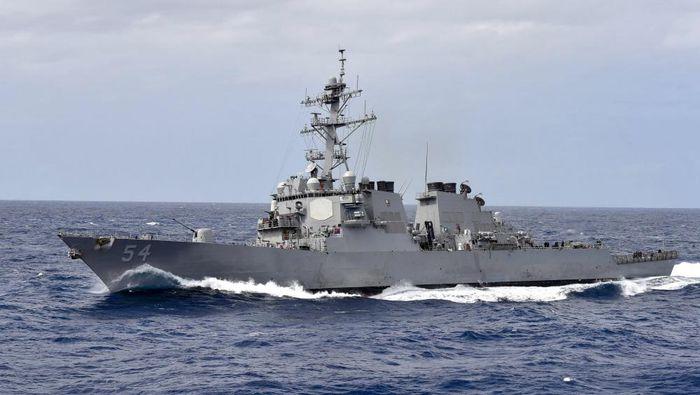
có một con tàu màu xám đang di chuyển trên mặt nước